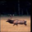
Label: deer